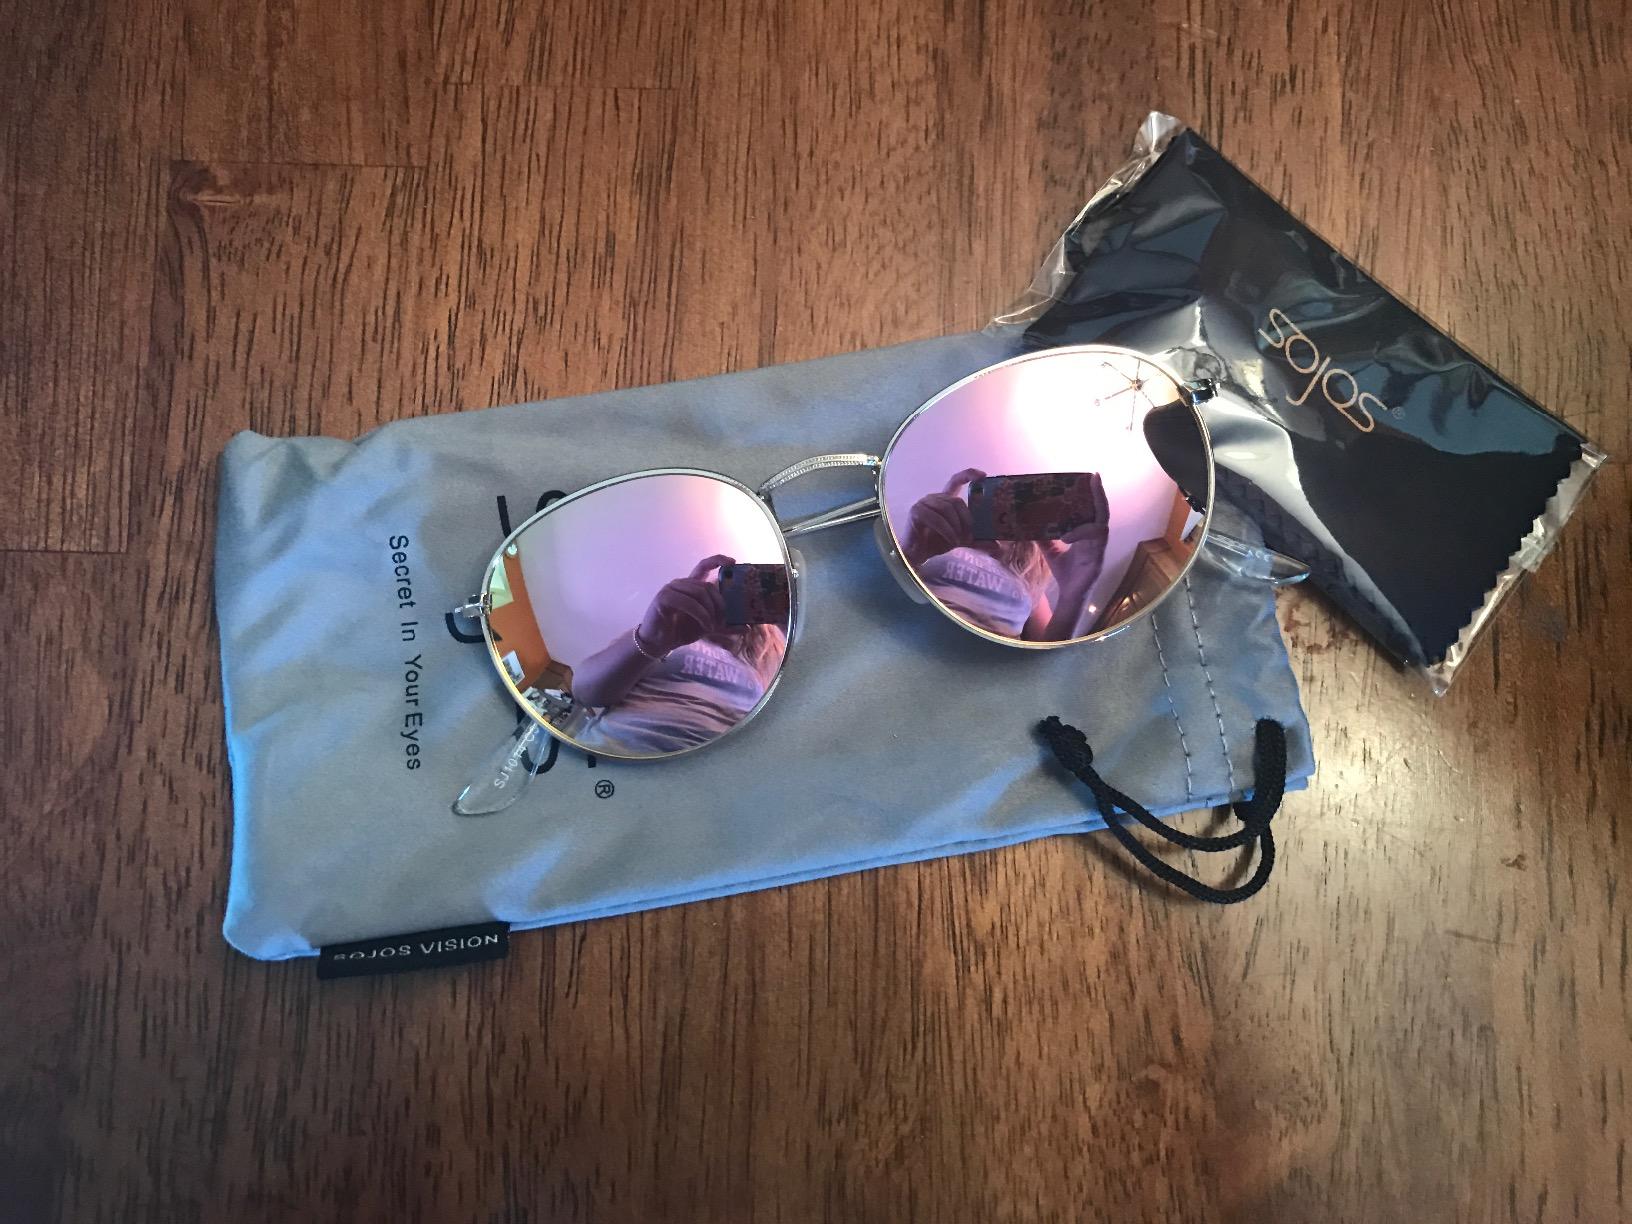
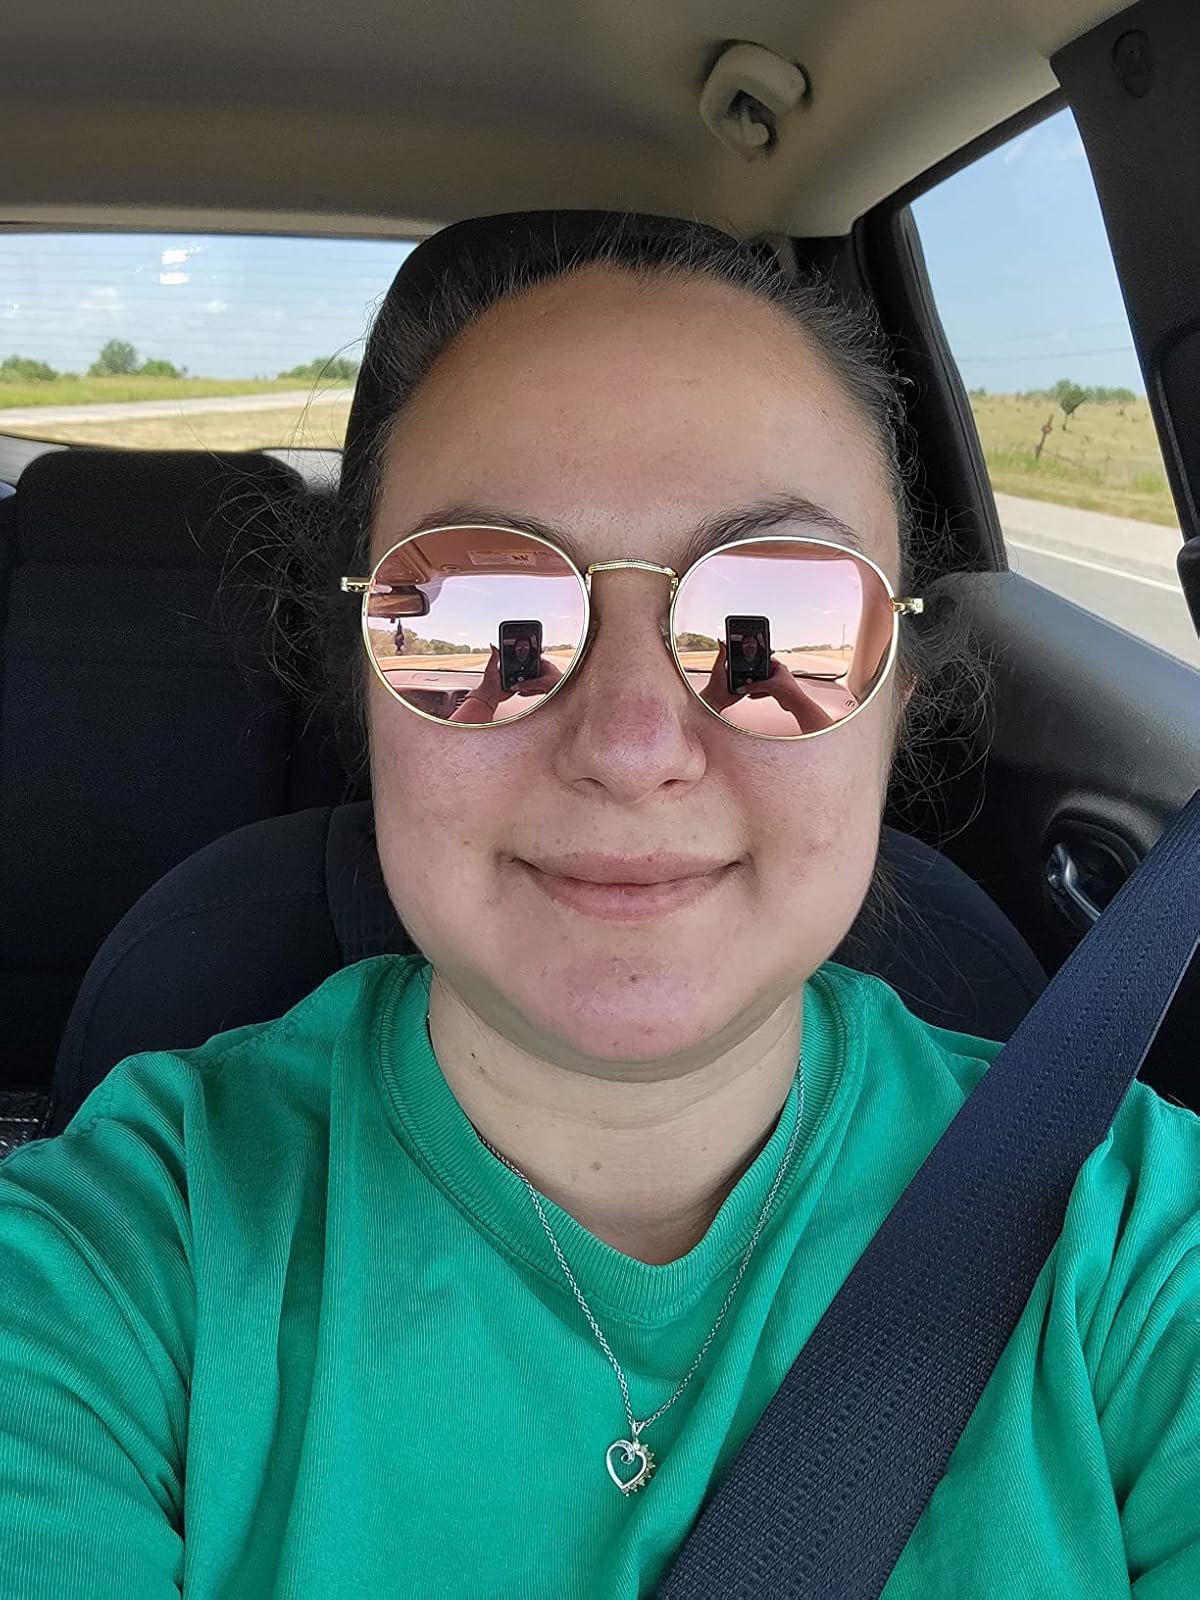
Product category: accessories_sunglasses
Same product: yes